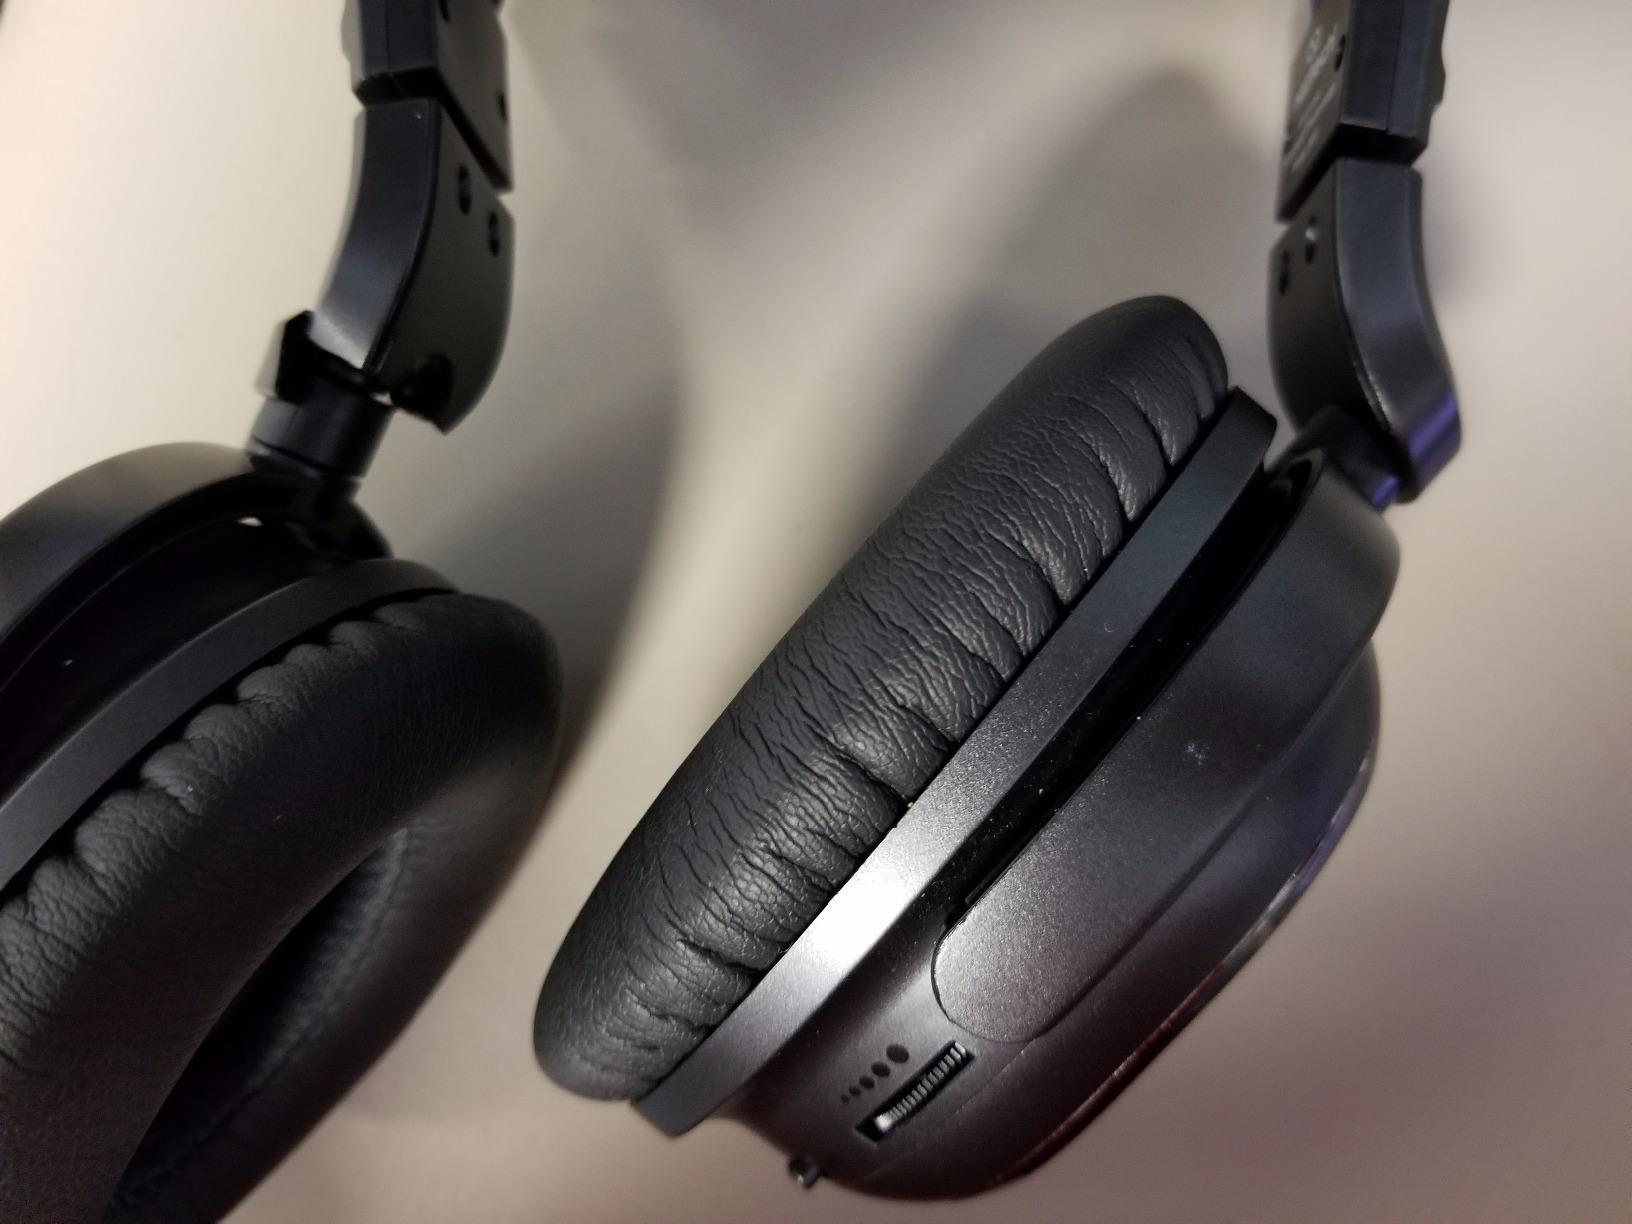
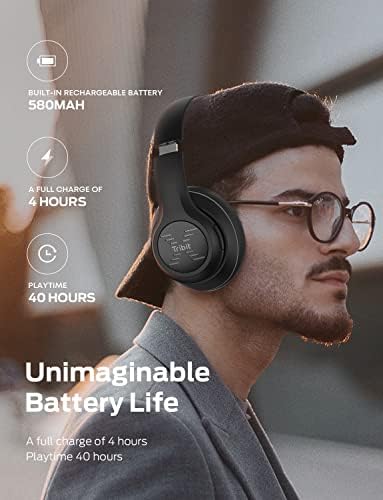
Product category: headphones
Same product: no